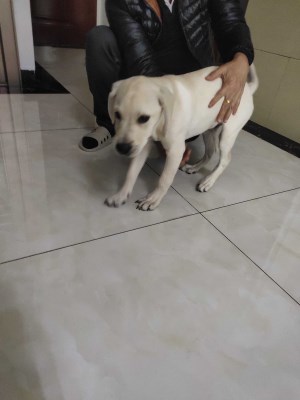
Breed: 3580-n000122-Labrador_retriever